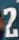
Number: 2